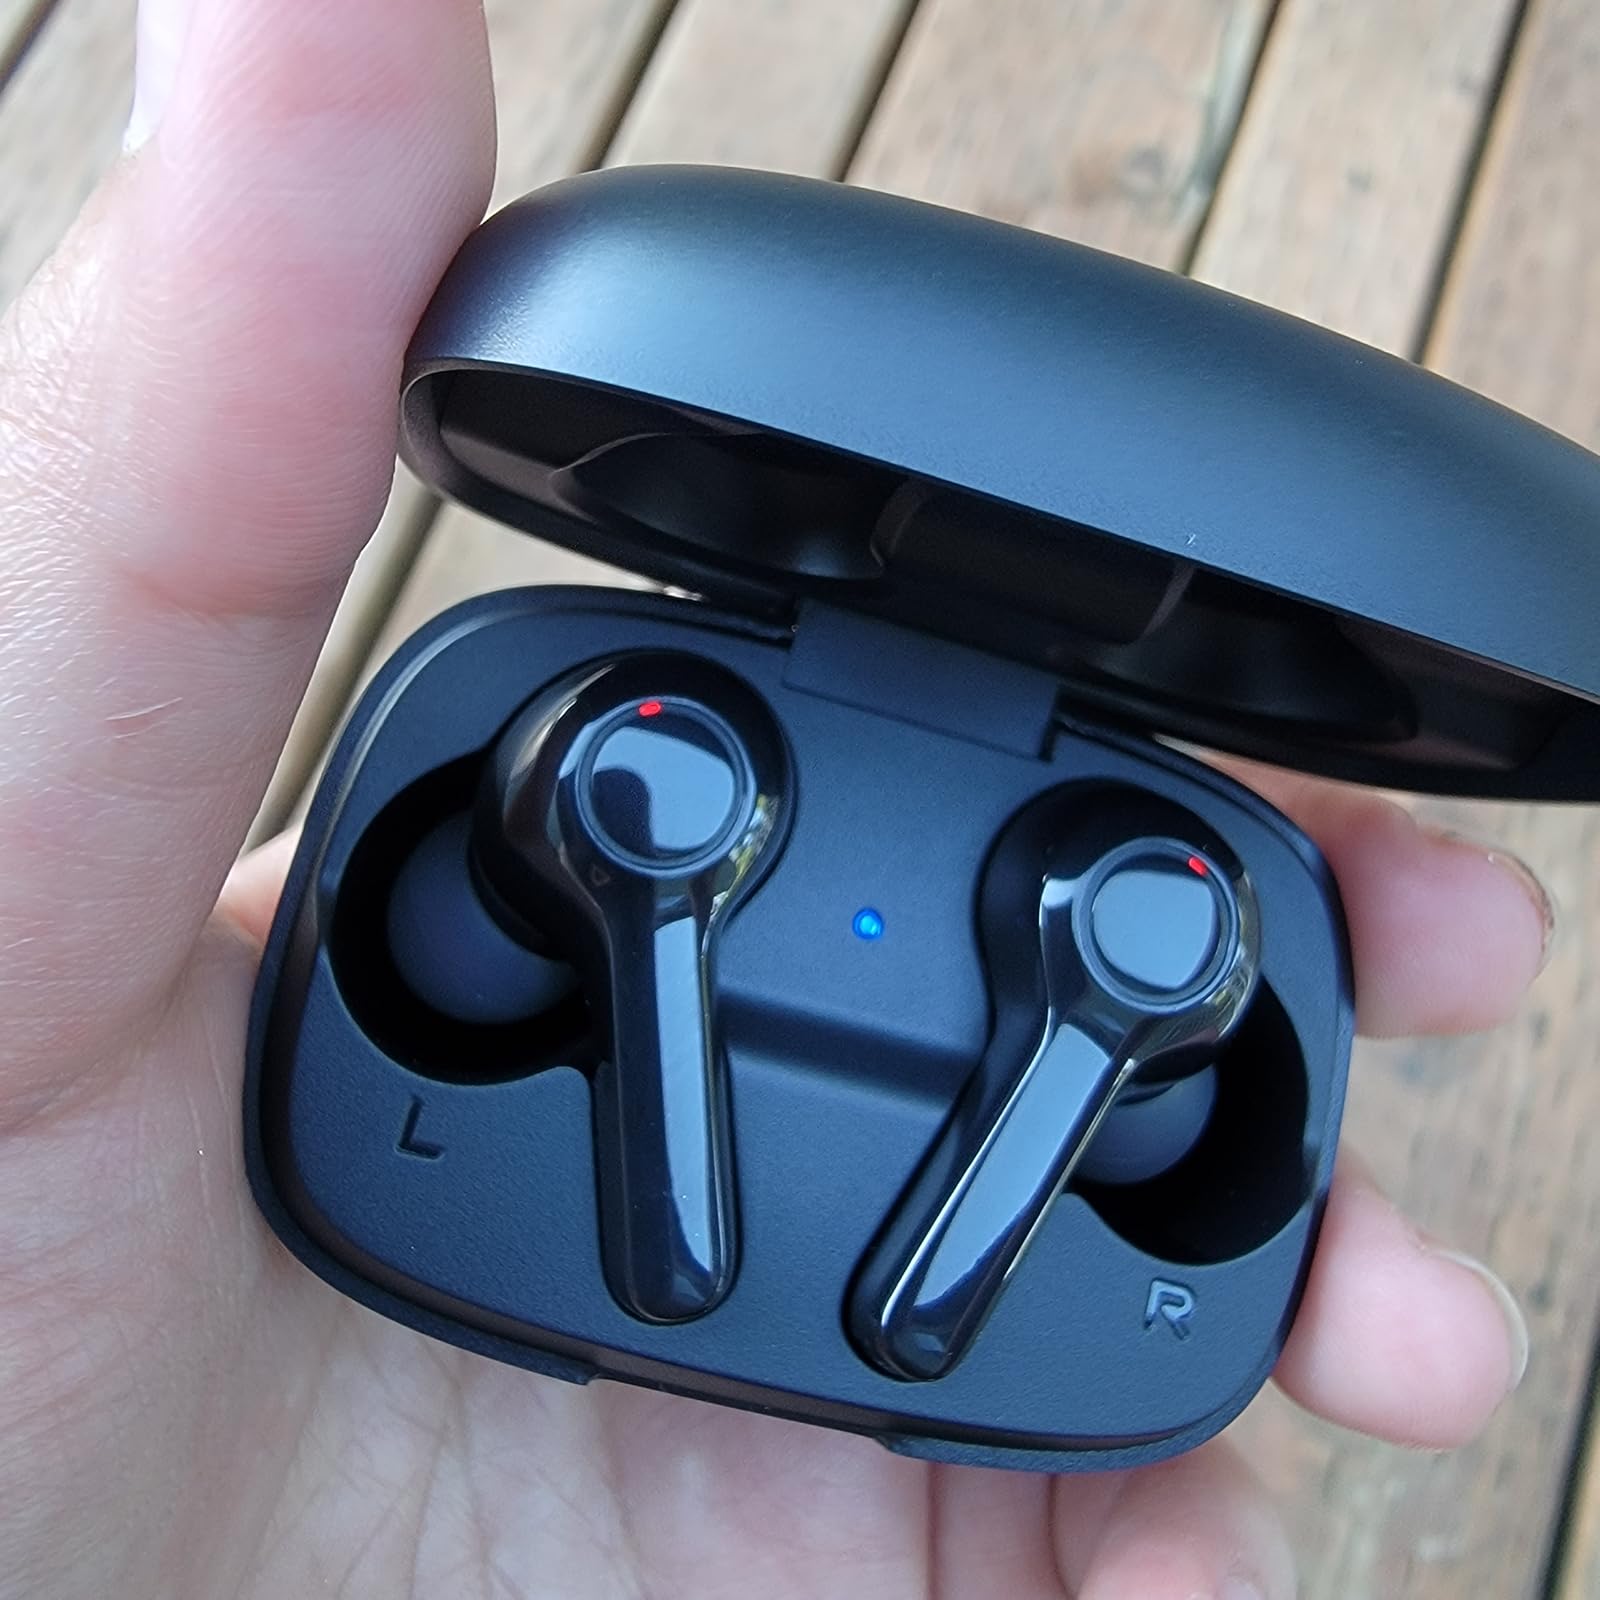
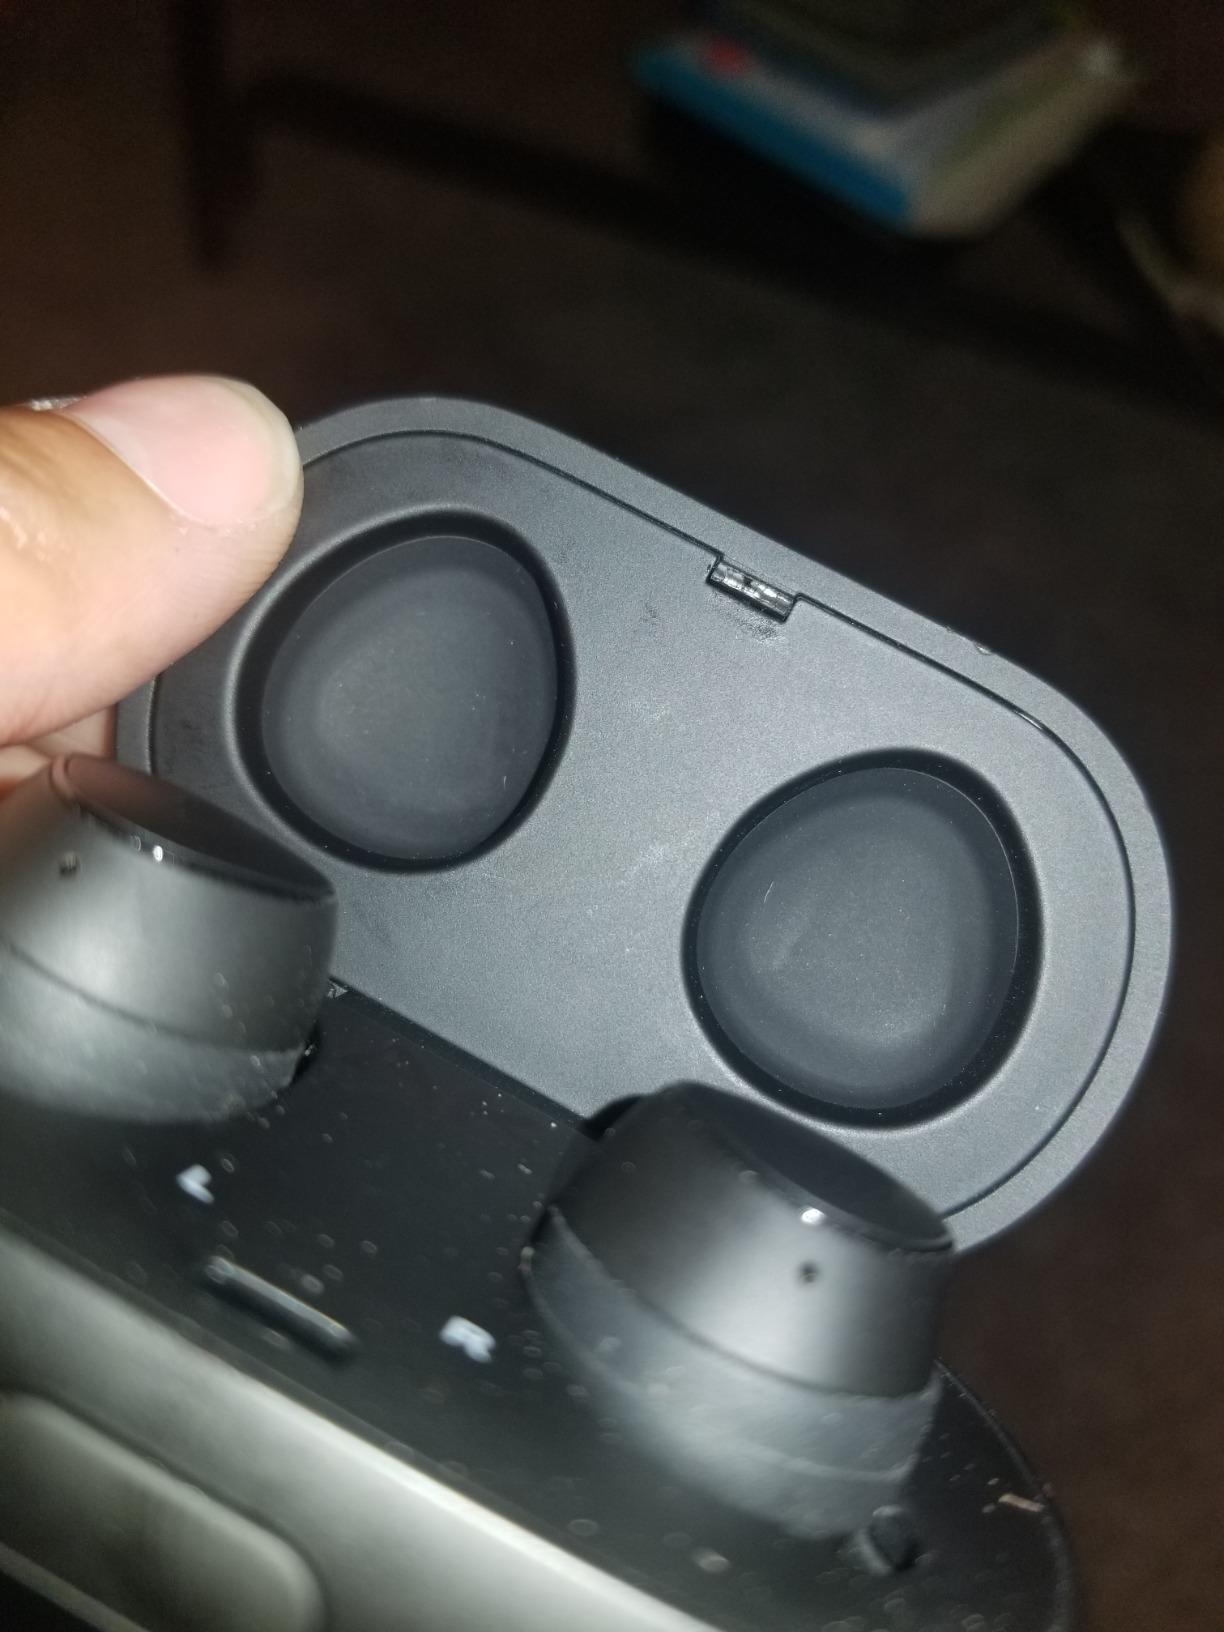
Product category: earbuds
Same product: no